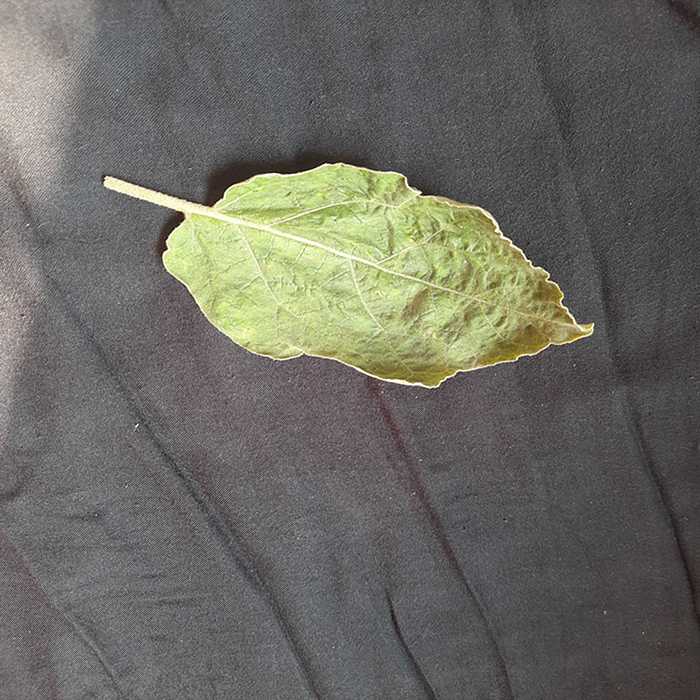
Plant: Eggplant
Label: Eggplant begomovirus